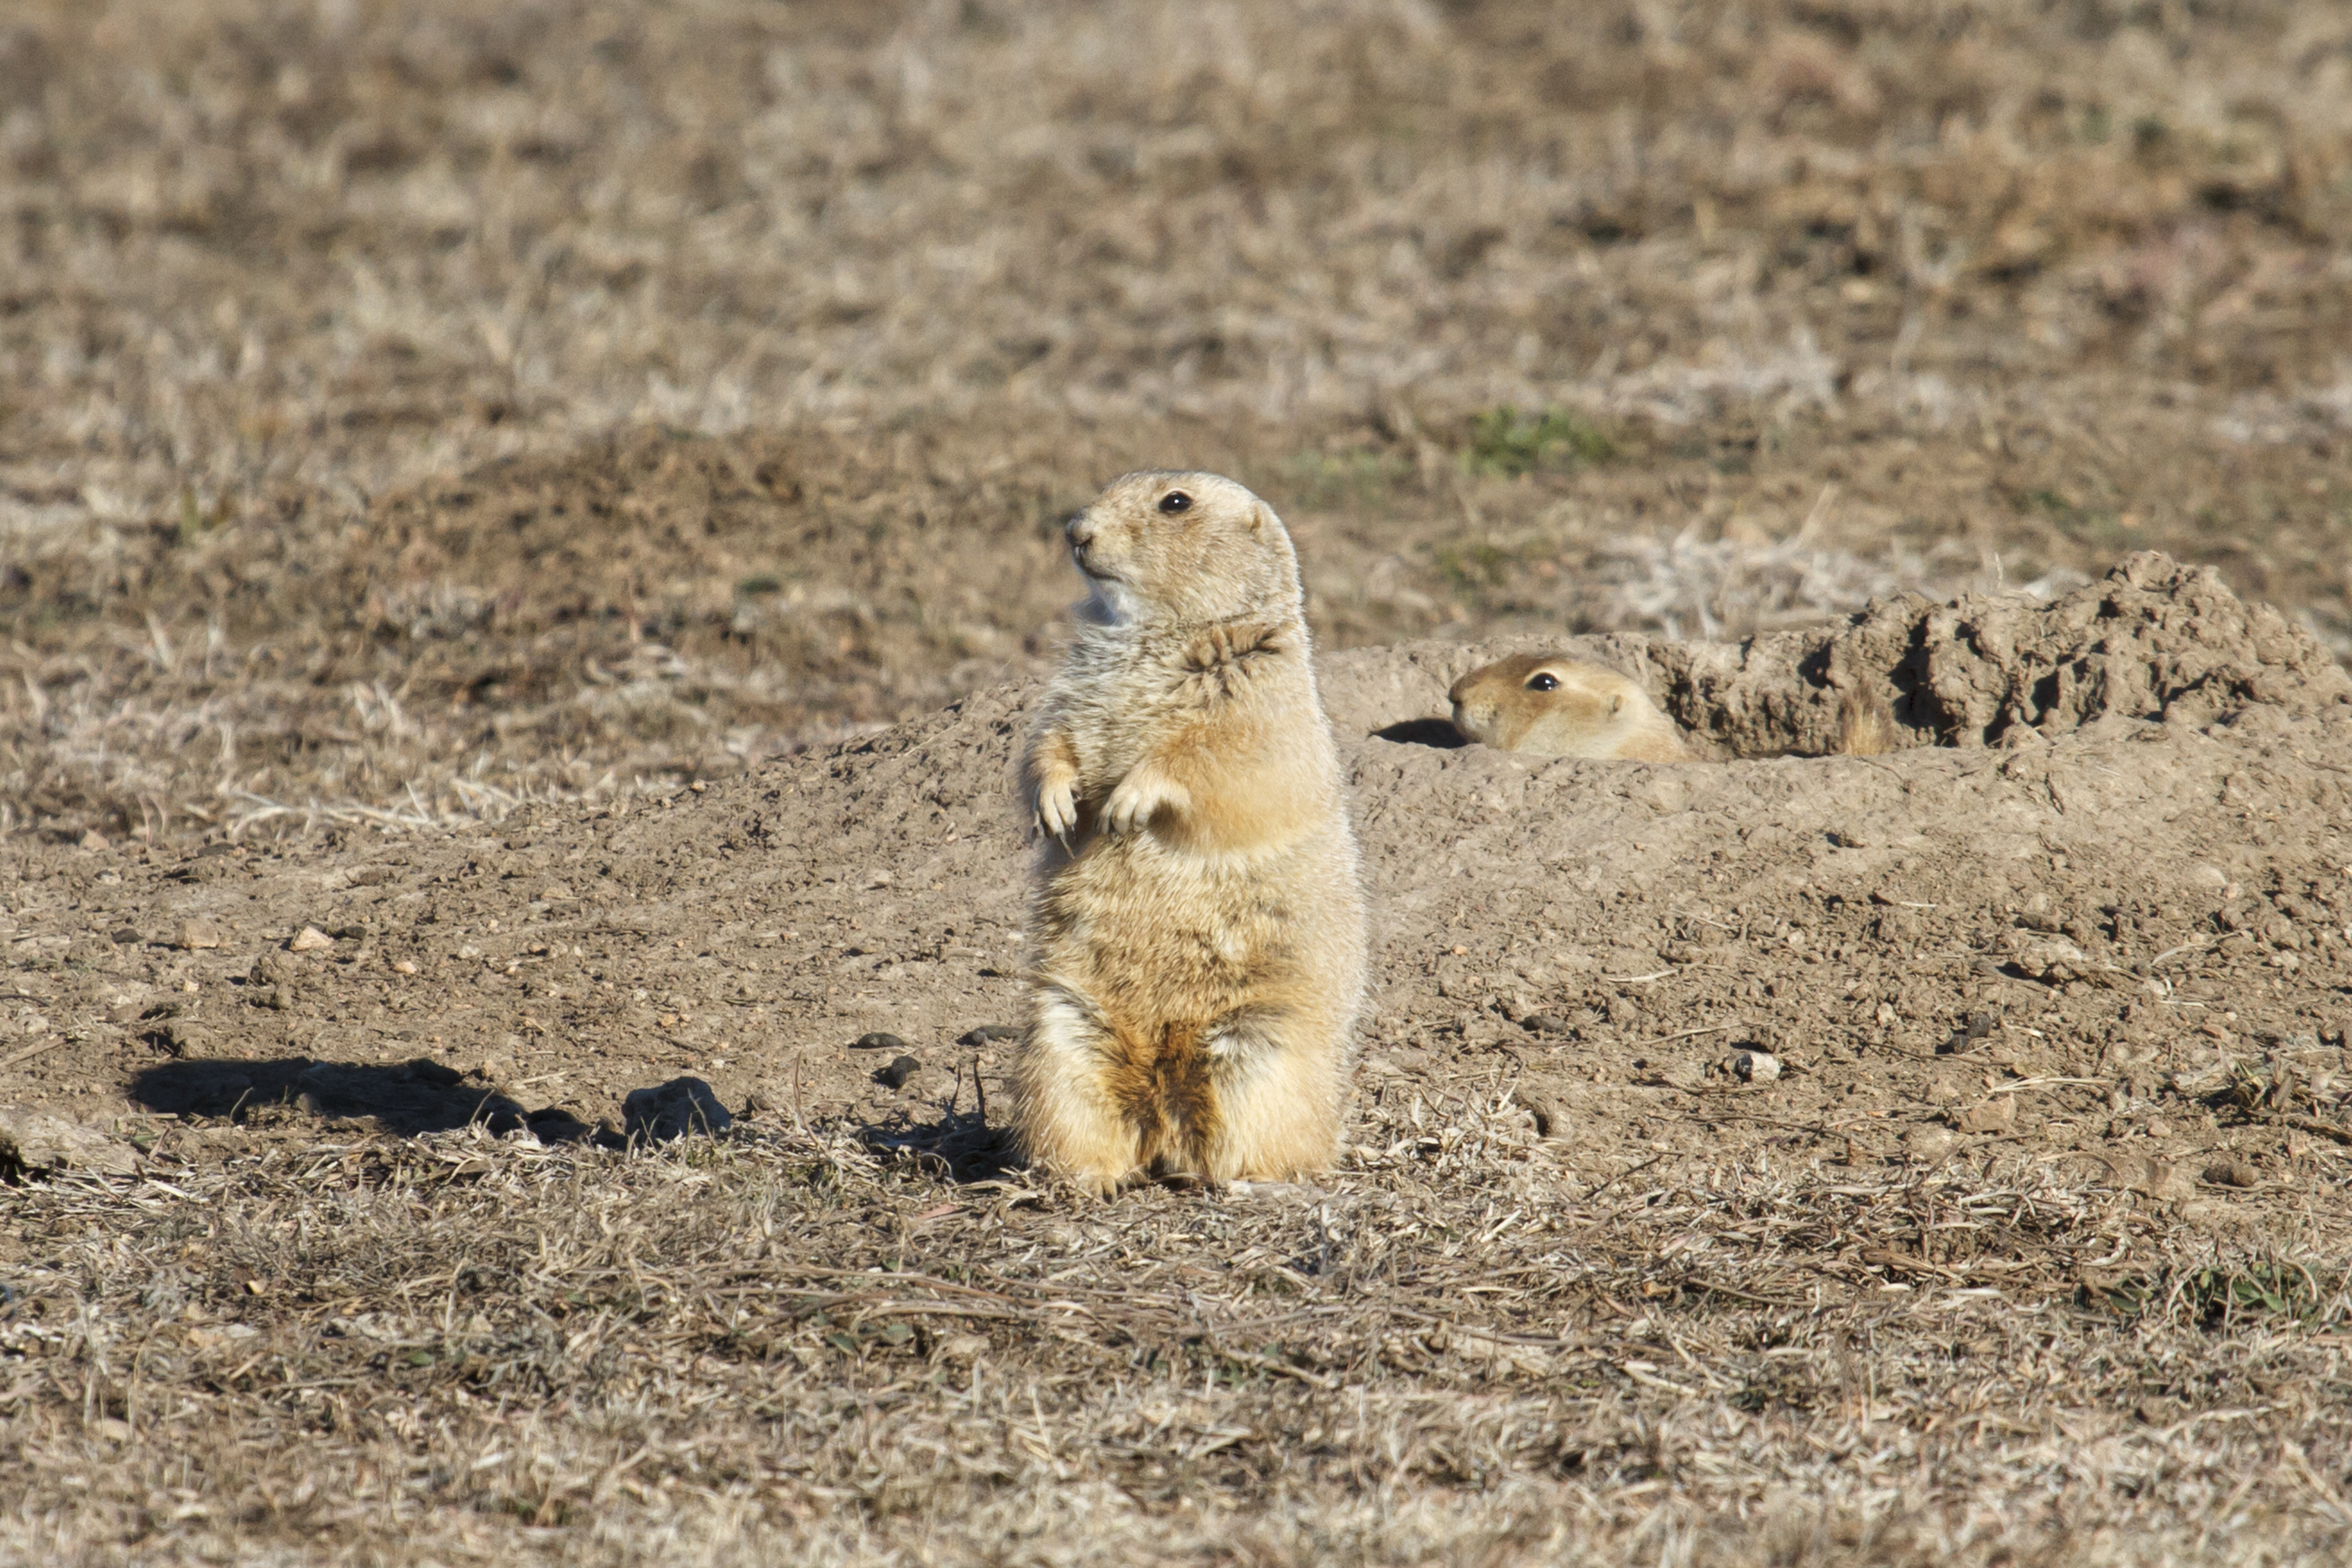
prairie, wildlife, mammal, squirrel, fauna, lion, cheetah, prairiedog, vertebrate, oklahoma, meerkat, safari, marmot, larrysmith, wichitamountains, blacktailedprairiedog, prairie dog